2008 Wales Rally GB

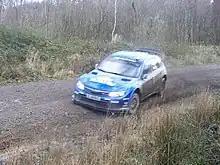
Petter Solberg sliding on the Shakedown stage of Rally GB

The 2008 Rally GB was the fifteenth and final round of the 2008 World Rally Championship season and was held between December 5–7, 2008. The event was again held in Wales, with Cardiff being the host of the ceremonial start and finish, and Swansea providing the service park. The special stages took place on gravel roads on private land, owned either by the Forestry Commission (for the special stages run on Friday and Sunday, and the Resolfen stage on Saturday) or the Army (for the remaining Saturday stages). The event saw a return to the mid Wales stages of Hafren, Sweet Lamb, and Myherin for the first time since 2000. The rally was won by Sébastien Loeb in a Citroën C4 WRC. This was his eleventh win of the season - breaking his own previous record set in 2005. Second place went to Ford driver Jari-Matti Latvala who was just 12.7 seconds behind. The final podium position was filled by Loebs teammate Dani Sordo. With this result Citroën clinched the manufacturers championship. This was the final appearance of the Subaru and Suzuki rally teams in the World Rally Championship.